LSWR T14 class

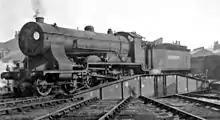
459 on the turntable at Nine Elms 1947

The T14's were the most successful of Drummond's otherwise failed 4-6-0 designs for the LSWR, though they still displayed the old, costly liabilities of heavy coal and water consumption on a railway that did not employ water troughs, which was combined with a high frequency of hot axle boxes. Both were issues with all his previous 4-6-0s and made them unpopular to locomotive crews.